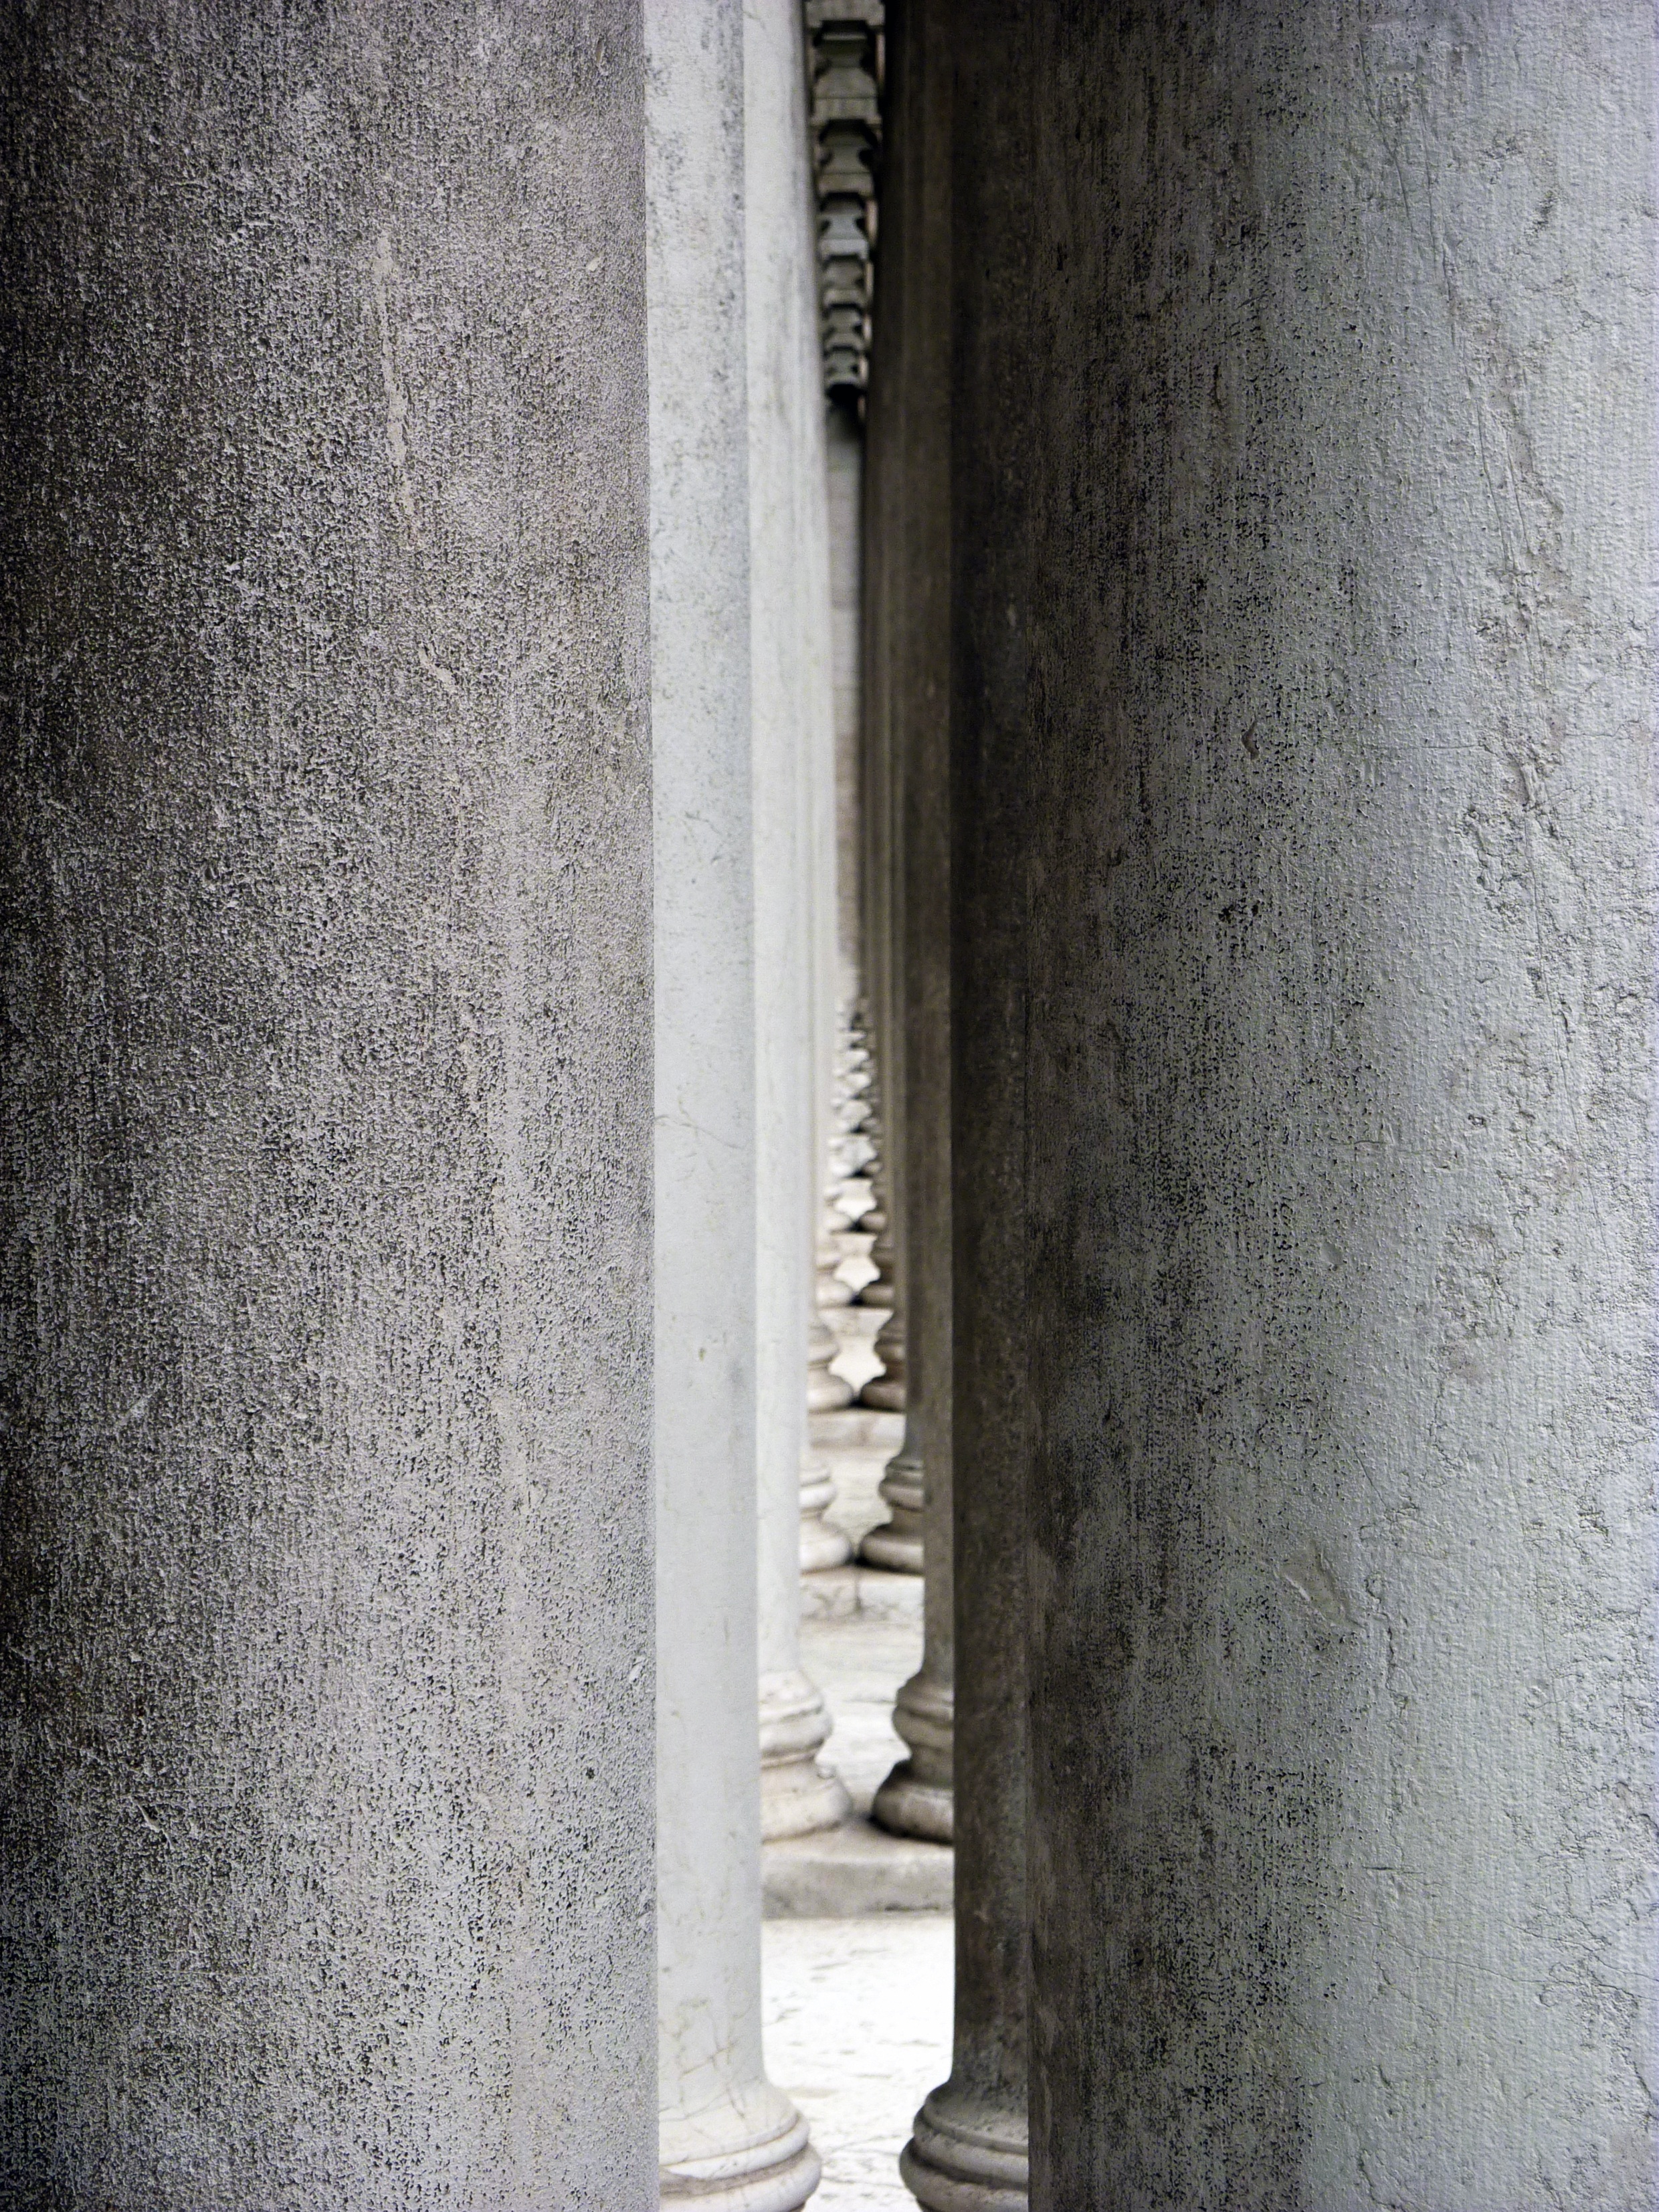
architecture, structure, wood, white, window, building, wall, arch, column, door, material, interior design, temple, arcade, columnar, ancient history